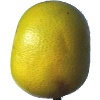
Label: Pomelo Sweetie 1